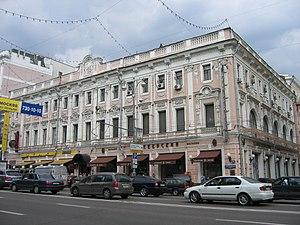
L'Épicerie Elisseeff est une célèbre épicerie fine située à Moscou, dans la rue Tverskaïa. D'autres magasins à la même enseigne existent également à Saint-Pétersbourg et à Kiev. À l'époque soviétique, elle portait le nom de Gastronome N° 1.